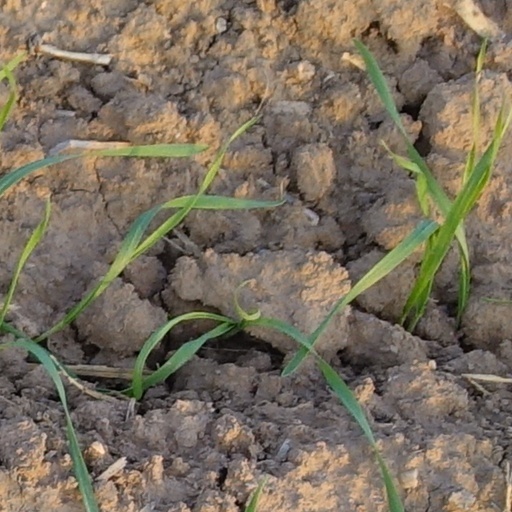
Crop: wheat